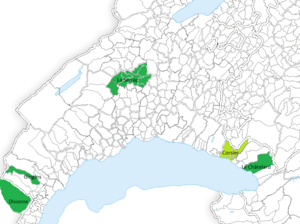
Carte des possessions de la famille de Gingins. Les lieux en vert clair sont les lieux où la famille ne possède qu'une partie des droits.
La famille de Gingins est une ancienne famille noble originaire de Divonne-les-Bains. Elle a possédé de nombreuses seigneuries dans le pays de Vaud, dont La Sarraz. Certains membres de la famille ont porté le nom de Gingins-La Sarraz. Plusieurs membres de la famille ont servi dans les armées de divers États européens. Les Gingins se sont éteints en 1911.